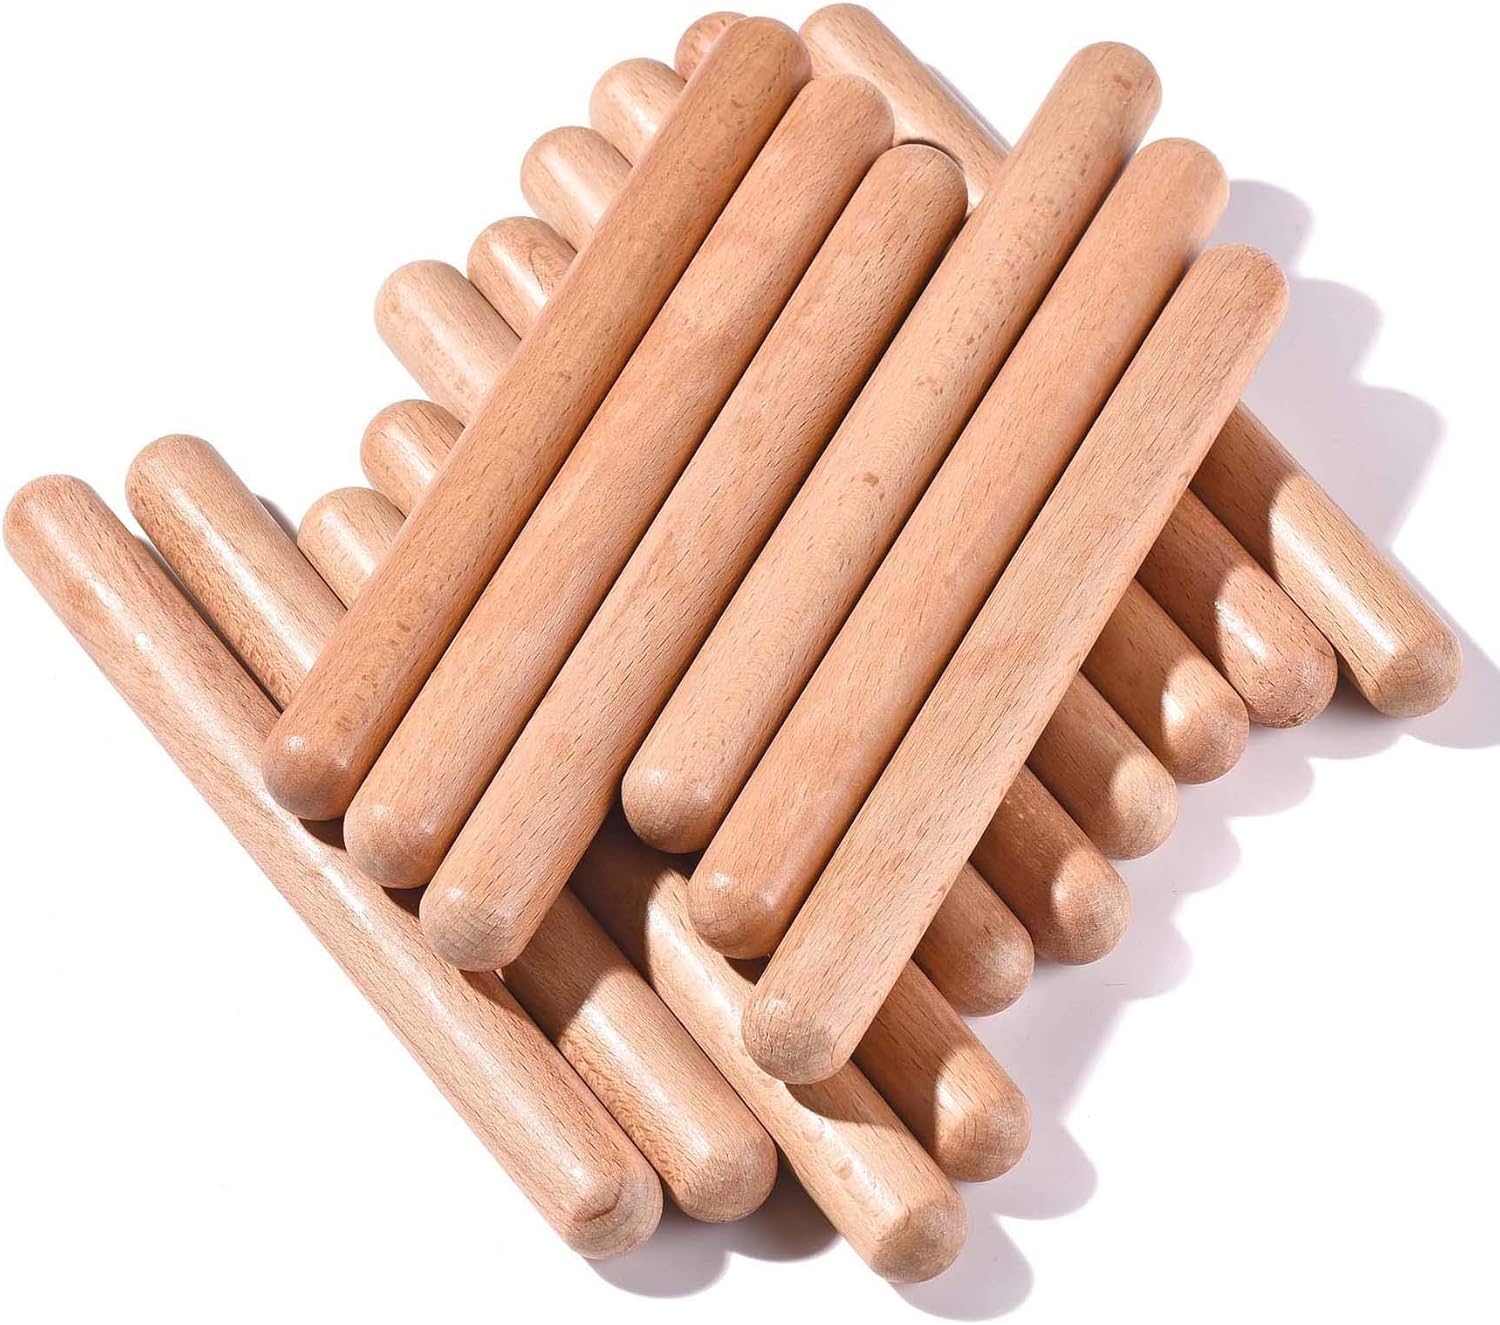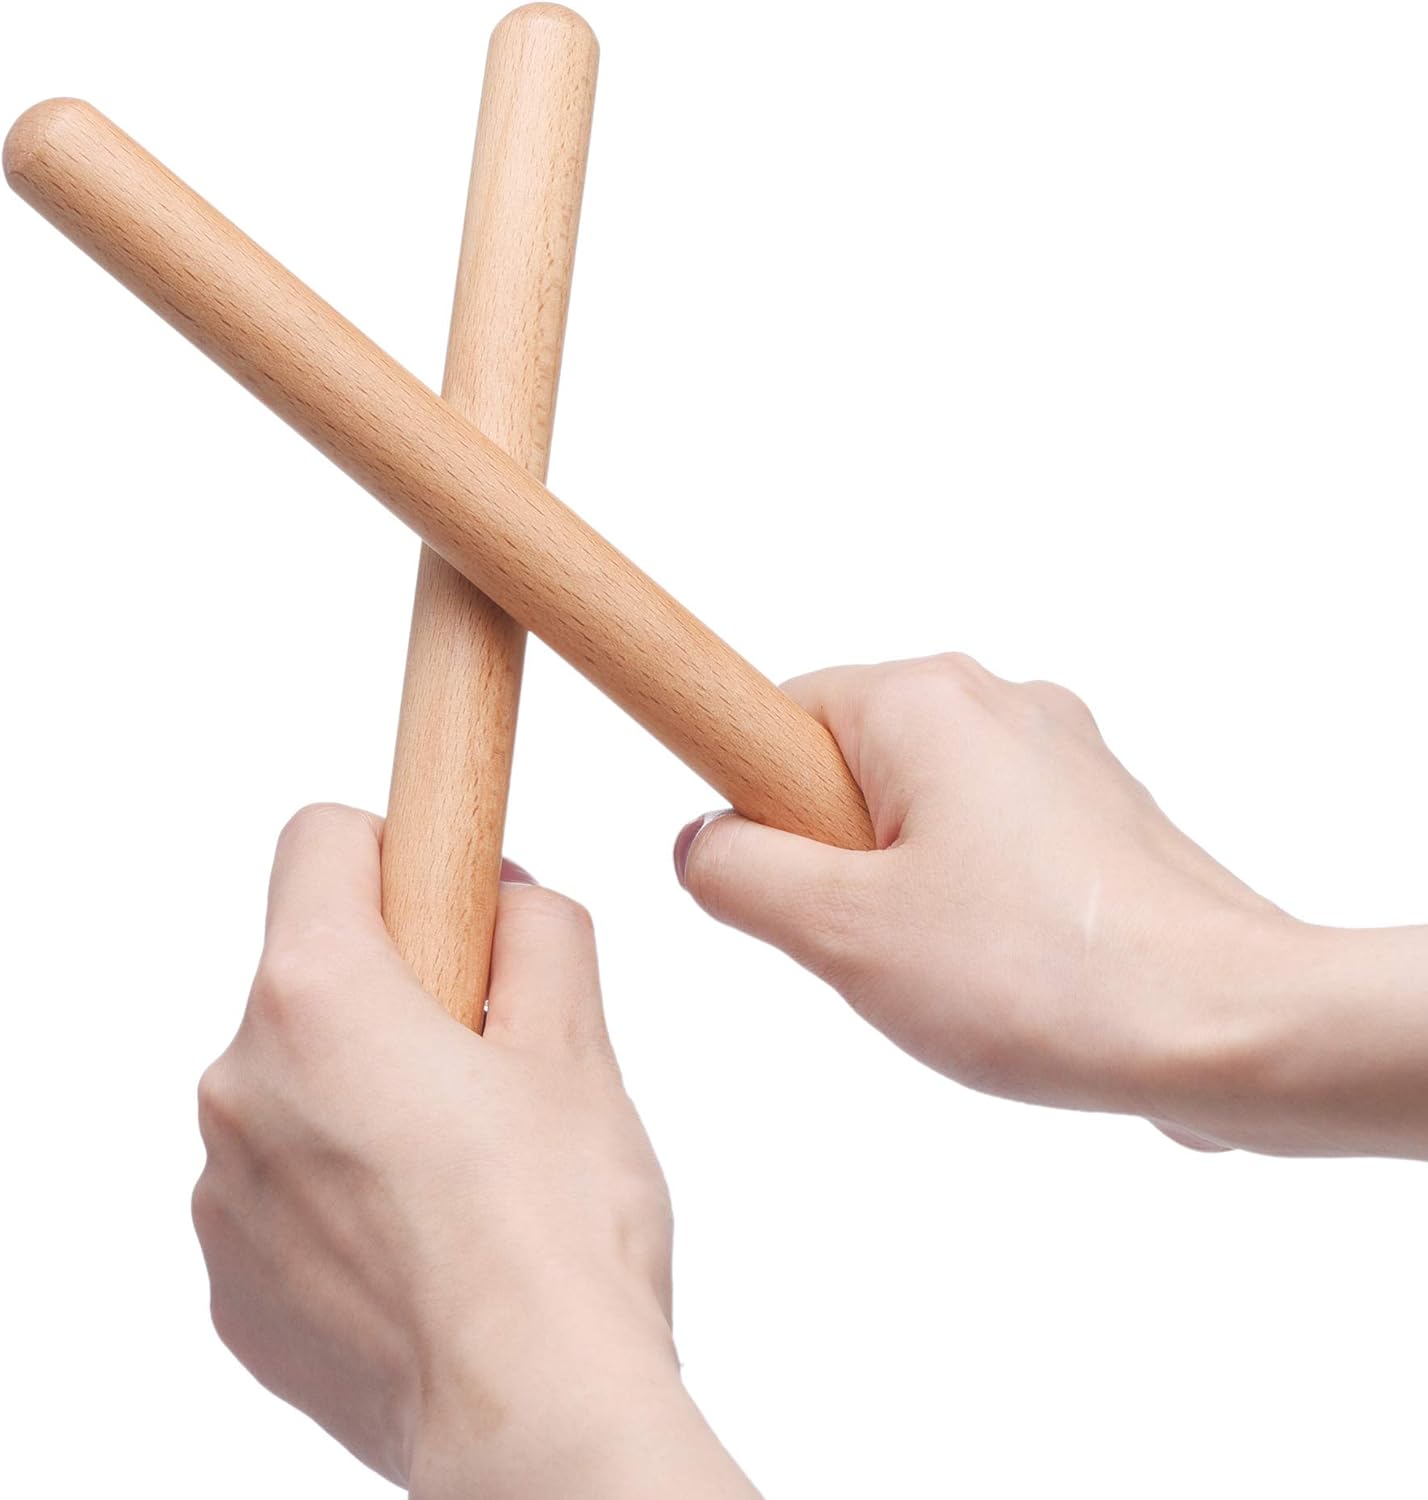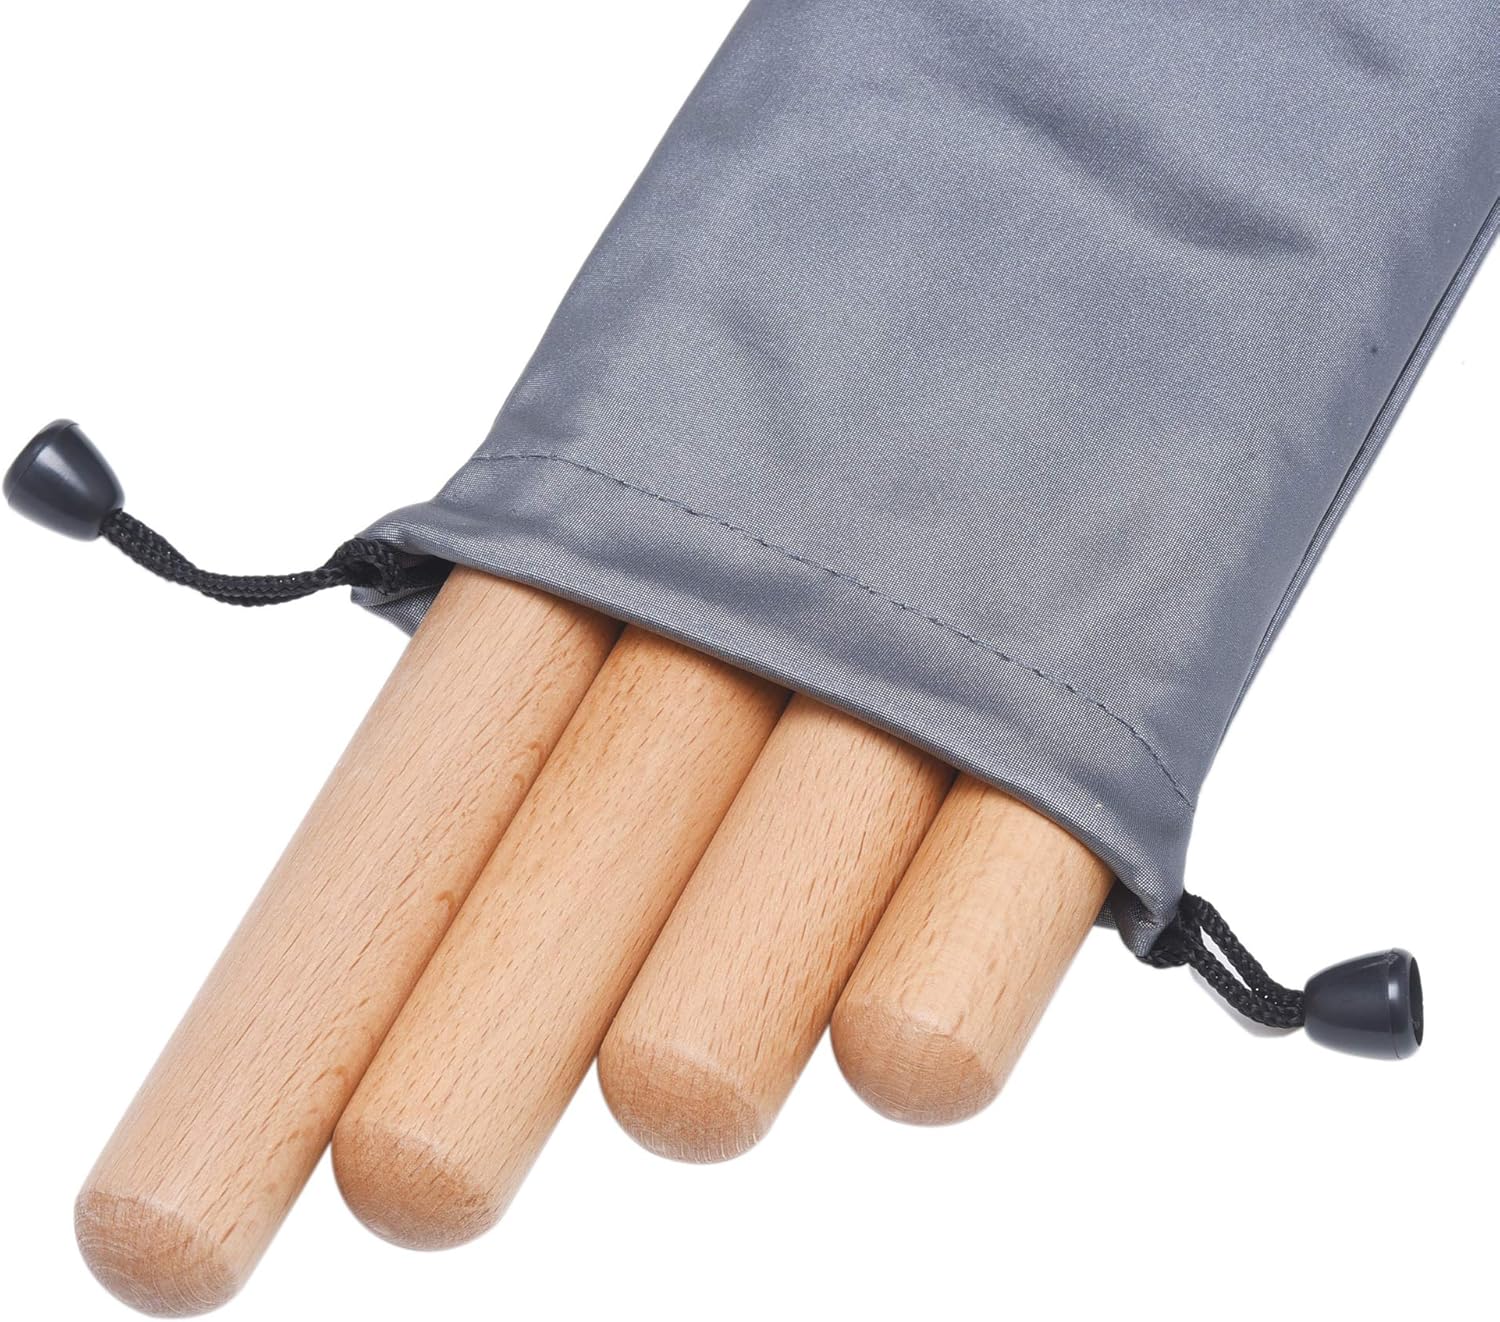
16 Pack Music Lummi Sticks for Kids, 8 Inch Rhythm Sticks with Carry Bag
Category: Musical Instruments
Classical lummi sticks, 8 inch in length and 0.8 inch in diameter. Made of nature wood with circular ends. It is a fun and economic enlightenment instrument to develop children’s sense of rhythm. Great for pre-school, kindergarten and elementary age kids
Features: Nature wood | Circular ends, safe for playing | A fun and economic enlightenment instrument to develop children’s sense of rhythm | Great for pre-school, kindergarten and elementary age kids | 8 inch classical size in length, 0.8 inch in diameter